Georg Herman Krohn

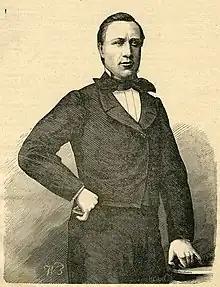
The drawing of Georg Krohn by Hans Christian Olsen

He was born in Bergen. He made his debut at Det Norske Theater in 1856, and later worked at Christiania Norske Theater and Christiania Theater.